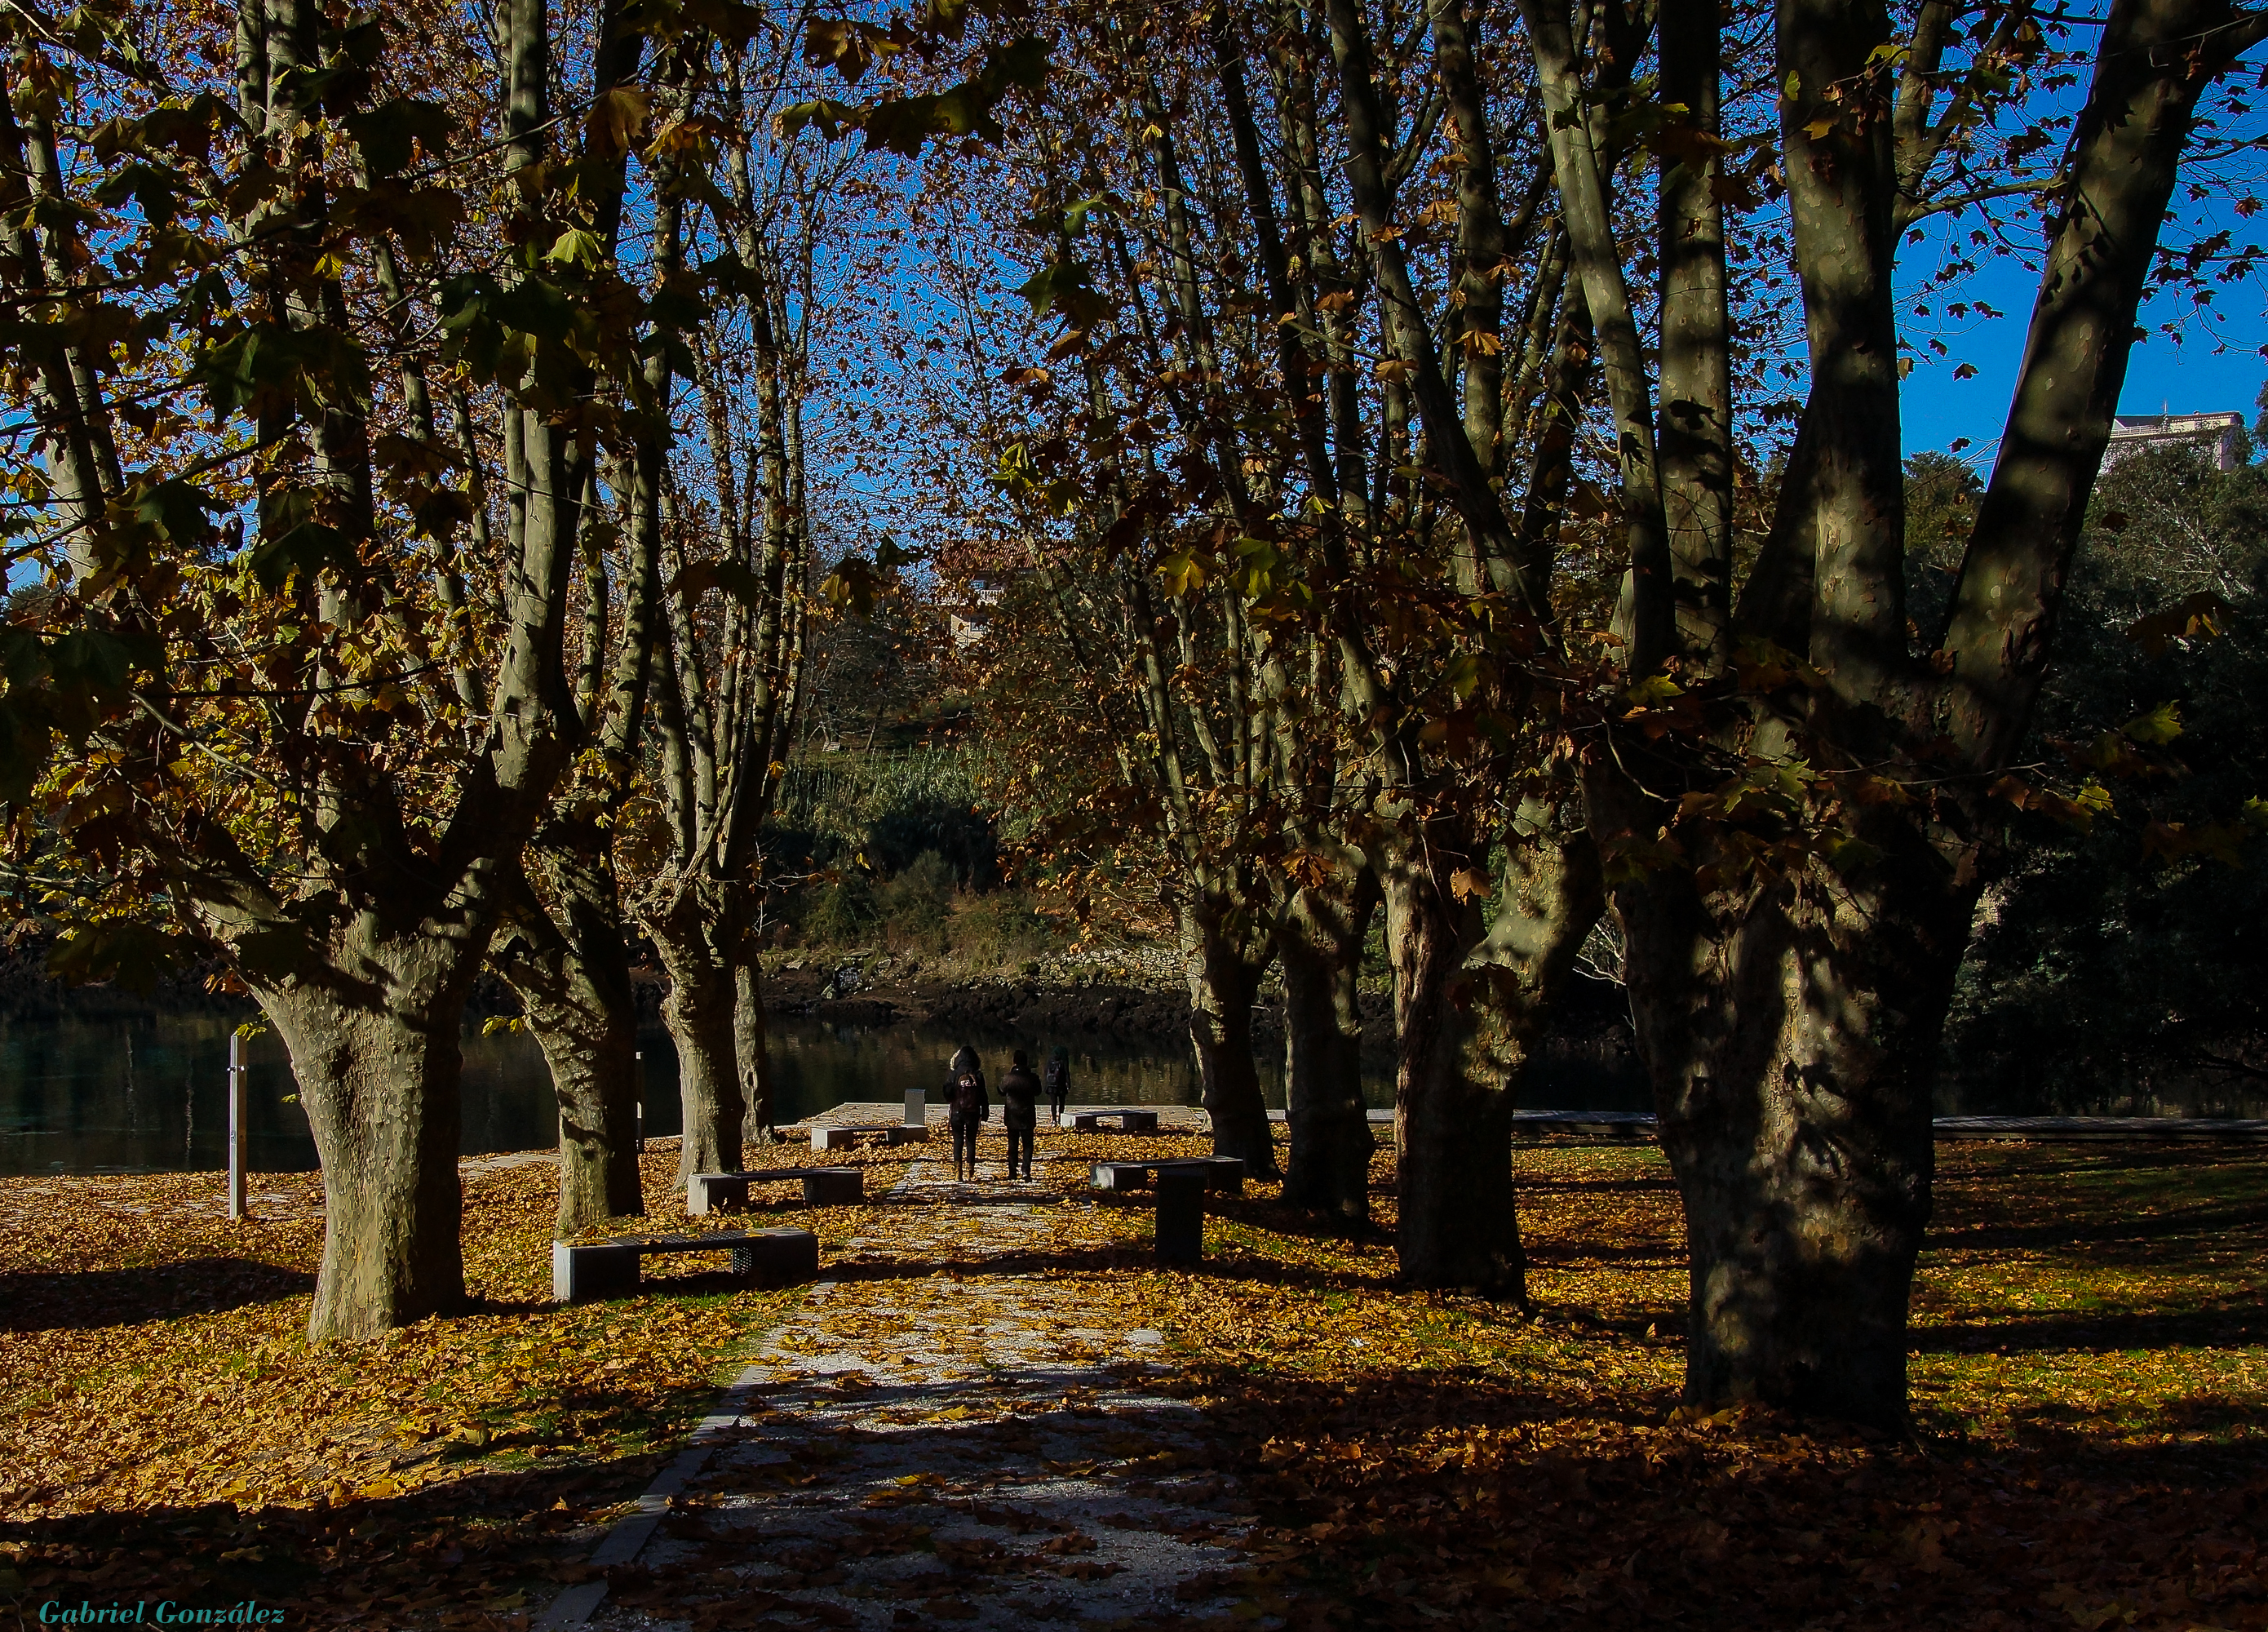
landscape, tree, nature, forest, branch, plant, sunlight, morning, leaf, flower, photo, autumn, season, spain, deciduous, espaa, galicia, pontevedra, grove, paisajes, woodland, habitat, tamron18270mmpzd, tamron18270, a77, g, ggl1, gaby1, xovesphoto, sonya77, gabrielcorua, xelodegalicia, 18270, sonya77v, rolrez, natural environment, woody plant